Déjà Vu (2006 film)

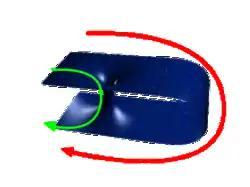
A topological representation almost identical to Greene's idea used in the film to explain a wormhole.

Marsilii and Rossio wrote the script together. They communicated via email in attempts to develop the plot due to communication difficulties.